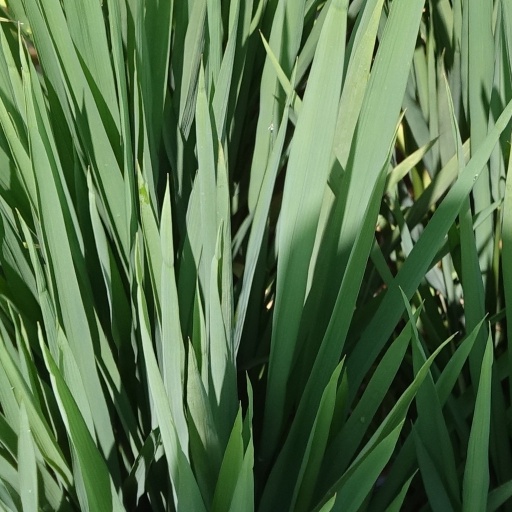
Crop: rice